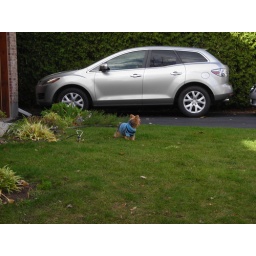
George Clooney in a cute blue sweater